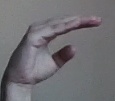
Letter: jeem